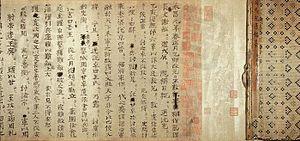
Le Zizhi Tongjian est un ouvrage de référence dû à l'historien chinois du XIᵉ siècle Sima Guang. En 1065, l'empereur Song Yingzong ordonna à ce dernier de compiler une histoire universelle de la Chine, un travail colossal dont il sera le directeur et qu'il va accomplir avec d'autres érudits tels que ses principaux assistants Liu Shu, Liu Ban et Fan Zuyu. Il a fallu 19 ans à Guang et son équipe pour venir à bout de cette tâche et c'est en 1084 que l'historien présente le résultat de son travail, le Zizhi Tongjian, à l'empereur Song Shenzong, le successeur de Yingzong de Song. Le Tongjian prend la forme d'une chronique et couvre une période allant de -403 à 959, s’étalant sur 16 dynasties et 1 363 ans, du début des Royaumes combattants jusqu'à la fin de la Période des Cinq Dynasties et des Dix Royaumes. L’œuvre contient 294 volumes et trois millions de caractères chinois. Guang meurt deux ans après la publication su Tongjian.